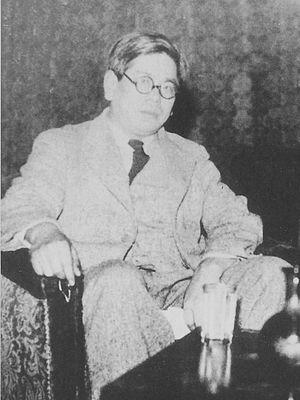
Sōichi Ōya, né le 13 septembre 1900 et mort le 22 novembre 1970, est un journaliste japonais réputé pour ses travaux relatifs à la culture populaire.